Durrani Empire

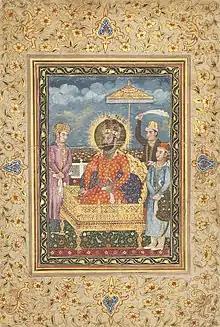
Zaman Shah Durrani being enthroned

Ahmad Shah declared a jihad (or Islamic holy war) against the Marathas, and warriors from various Afghan tribes joined his army, including the Baloch people under the command of Khan of Kalat Mir Nasir I of Kalat. Suba Khan Tanoli (Zabardast Khan) was selected as army chief of all military forces. Early skirmishes were followed by victory for the Afghans against the much larger Maratha garrisons in Northwest India and by 1759 Ahmad Shah and his army had reached Lahore and were poised to confront the Marathas. Ahmad Shah Durrani was famous for winning wars much larger than his army. By 1760, the Maratha groups had coalesced into a big enough army under the command of Sadashivrao Bhau. Once again, Panipat was the scene of a confrontation between two warring contenders for control of northern India. The Third Battle of Panipat (14 January 1761), fought between largely Muslim and largely Hindu armies was waged along a twelve-kilometer front. There were rebellions in the north in the region of Bukhara. The Durranis decisively defeated the Marathas in the Third Battle of Panipat on 14 January 1761. The defeat at Panipat resulted in heavy losses for the Marathas, and was a huge setback for Peshwa Balaji Rao. He received the news of the defeat of Panipat on 24 January 1761 at Bhilsa, while leading a reinforcement force. Besides several important generals, he had lost his own son Vishwasrao in the Battle of Panipat. He died on 23 June 1761, and was succeeded by his younger son Madhav Rao I.